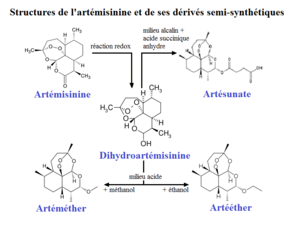
structures de l'artémisinine et de ses dérivés semi-synthétiques
L’artémisinine est la substance active médicamenteuse isolée de la plante Artemisia annua et dont la vertu médicinale est connue en Chine depuis plus de 2 000 ans. Il s'agit d'une lactone sesquiterpénique portant un groupe peroxyde qui semble être le fer de lance de son efficacité thérapeutique.
L’Artemisinin-based combination therapy, en français Thérapie combinée à base d'artémisinine et en sigle ACT, est une thérapie et une prévention tertiaire dans les cas de paludisme simple. Elle est composée par l'association de deux molécules : une molécule semi-synthétique dérivée de l'artémisinine et une molécule synthétique ayant pour rôle d'augmenter l'effet de la première molécule mais aussi de retarder l'apparition de résistances et, ainsi, de mieux soigner le paludisme.